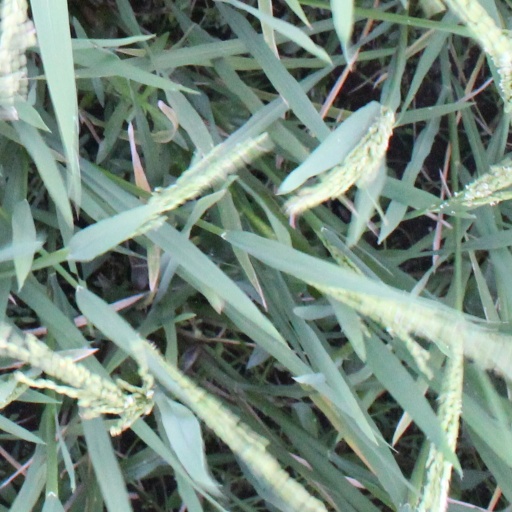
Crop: rice